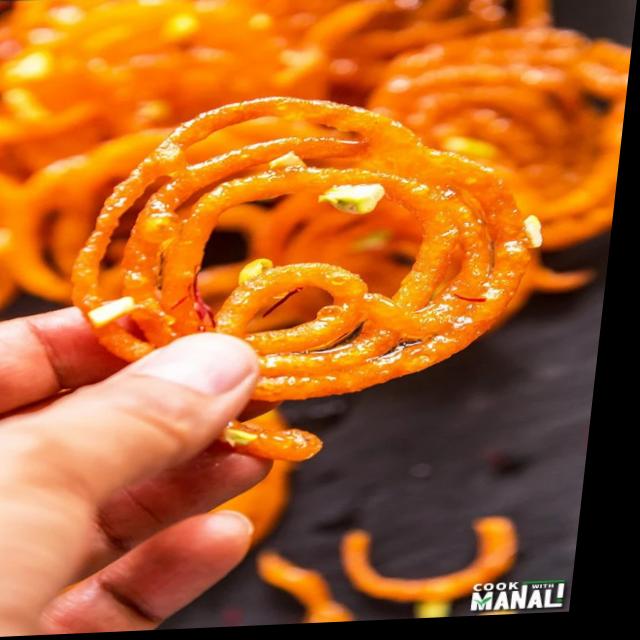
Dish: jalebi